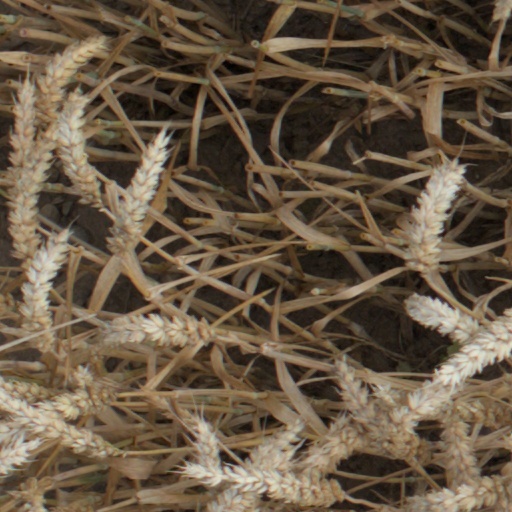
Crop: wheat